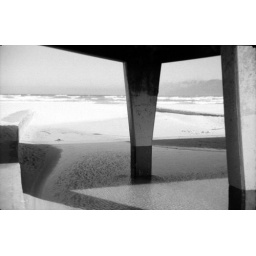
water under the bridge